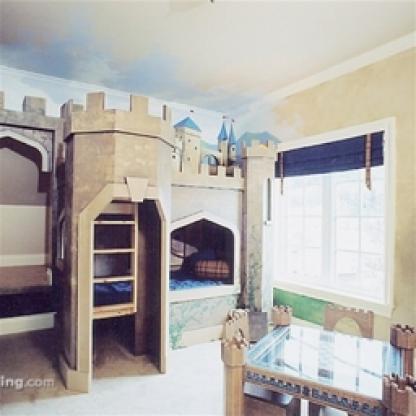
Scene: Indoor